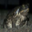
Label: frog